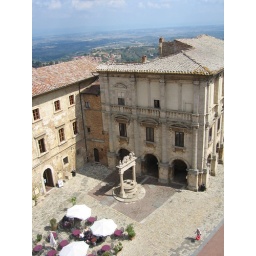
View from clock tower in Montepulciano